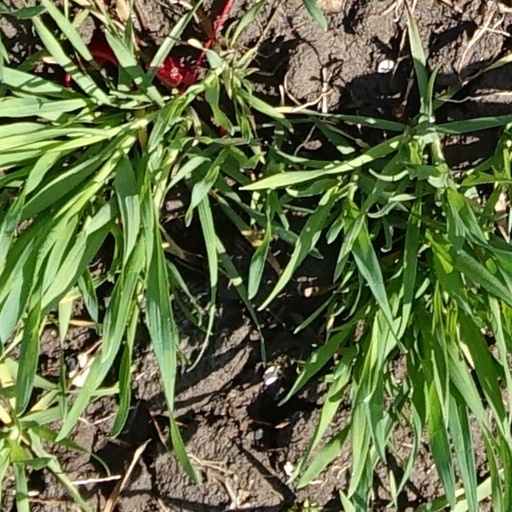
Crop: wheat